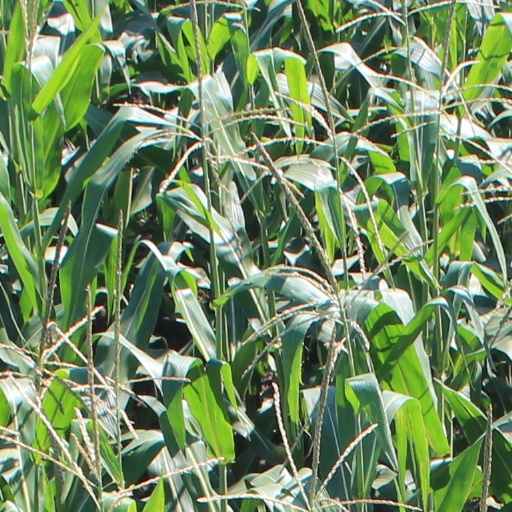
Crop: maize; corn